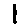
Label: 1